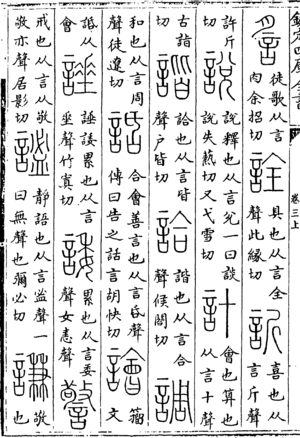
Le Shuōwén Jiězì, souvent abrégé en Shuōwén, est un ouvrage du début du IIᵉ siècle rédigé par le spécialiste des Cinq classiques, Xǔ Shèn. Il s'agit du premier dictionnaire de caractères chinois à proposer une analyse de leur composition et à les classer à l’aide de ce qui est compris à présent comme des clés, ses sections : les caractères sont classés en bùshǒu.